Christina Lamb

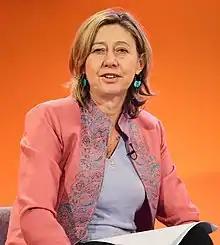
Lamb in 2022

Christina Lamb OBE (born 15 May 1965) is a British journalist and author. She is the chief foreign correspondent of "The Sunday Times".